Dana Bash

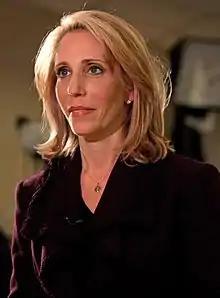
Bash in 2012

Dana Ruth Bash (née Schwartz; born June 15, 1971) is an American journalist, news anchor, host of "Inside Politics" and co-anchor of "State of the Union" on CNN.